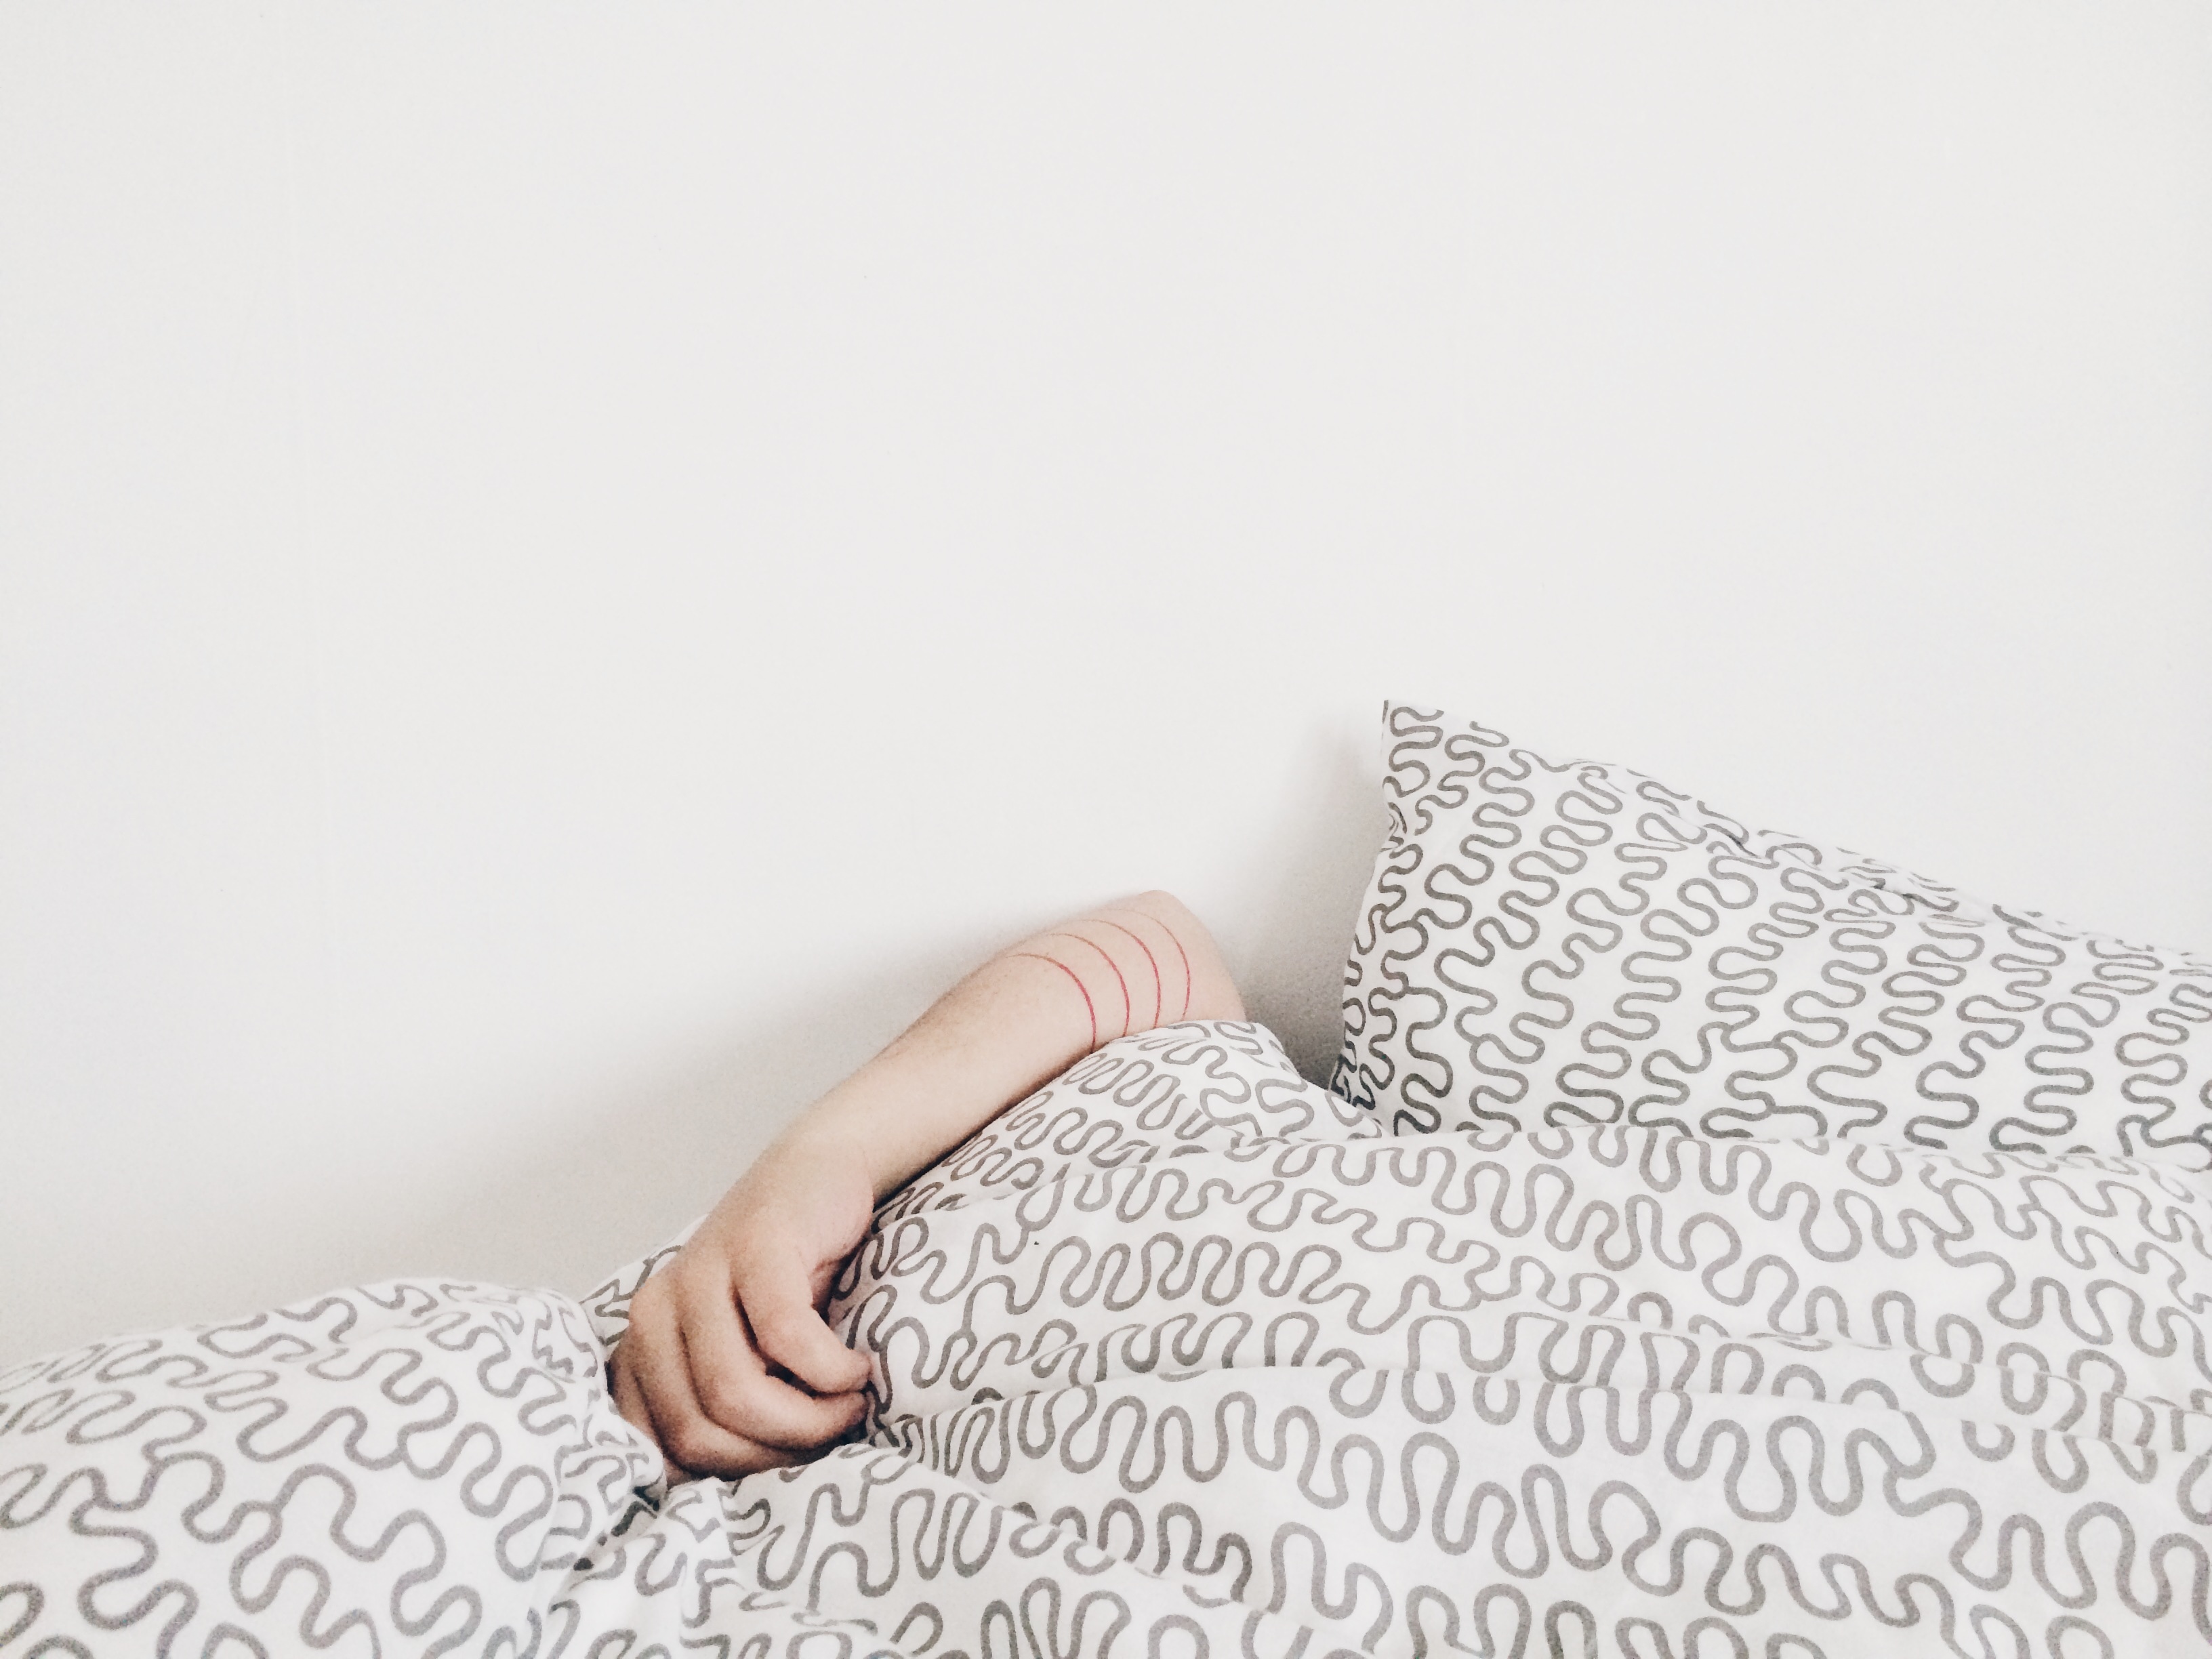
hand, texture, pattern, furniture, arm, pillow, material, textile, bed, hidden, bed sheet